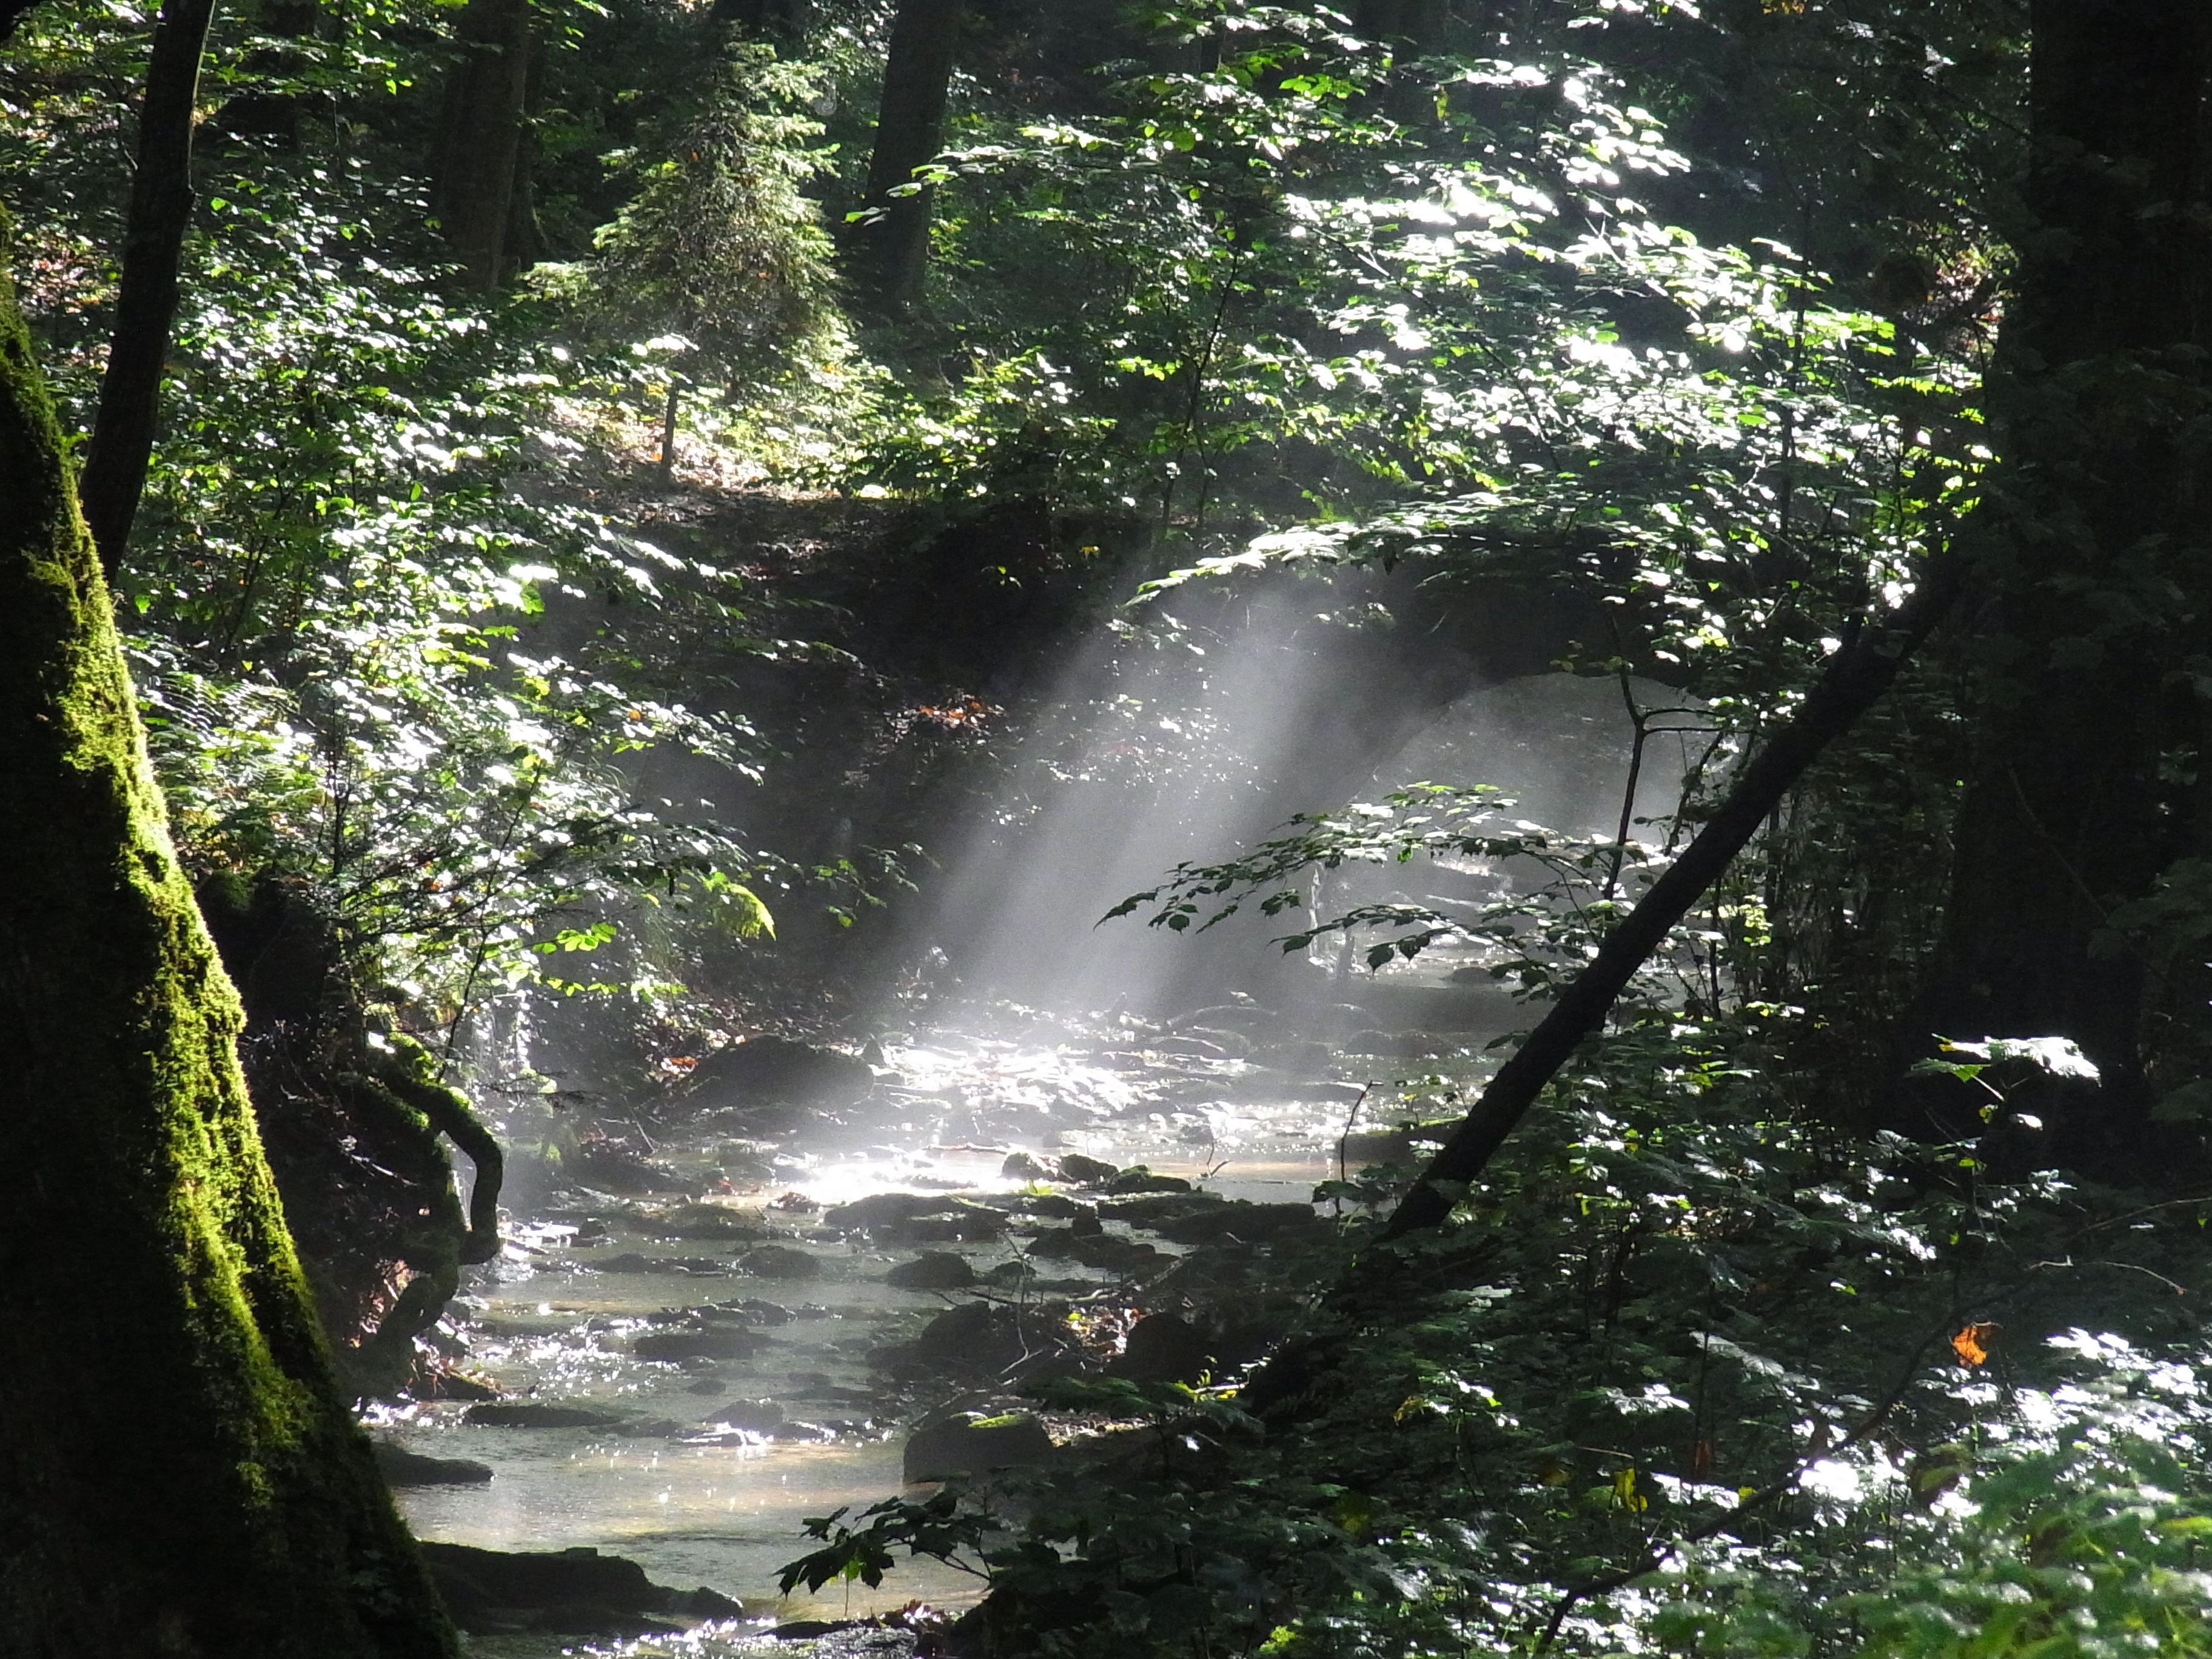
tree, water, nature, forest, waterfall, wilderness, sun, fog, bridge, sunlight, morning, river, stream, jungle, autumn, body of water, rainforest, ravine, woodland, habitat, water feature, watercourse, old growth forest, natural environment